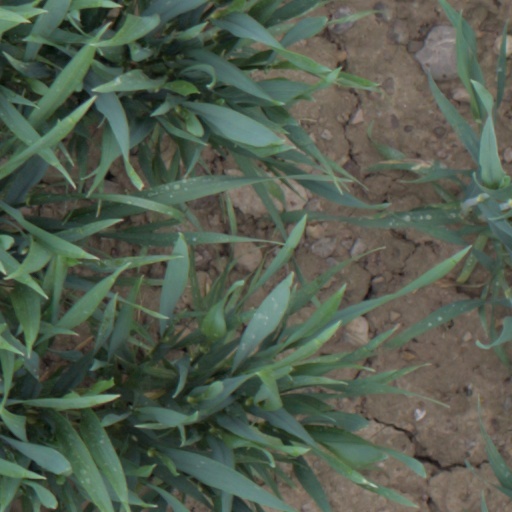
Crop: wheat